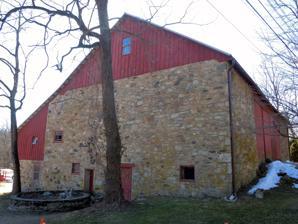
Building: Rice–Pennebecker Farm
Country: United States of America
Year built: 1832
United States historic place Rice–Pennebecker Farm U.S. National Register of Historic Places U.S. Historic district Pennebecker barn, March 2011 Show map of Pennsylvania Show map of the United States Location Clover Mill Rd. near Chester Springs, West Pikeland Township, Pennsylvania Coordinates 40°06′07″N 75°35′59″W / 40.10194°N 75.59972°W / 40.10194; -75.59972 Area 42 acres (17 ha) Built c. 1767, 1831-1832, c. 1870, 1960 Built by Rice, Zachariah; Et al. Architectural style Georgian NRHP reference No. 86001765 Added to NRHP August 21, 1986 The Rice–Pennebecker Farm , also known as the Fox Meadow Farm, is an historic farm and national historic district that is located in West Pikeland Township , Chester County, Pennsylvania . It was added to the National Register of Historic Places in 1986. History and architectural features The farm has four contributing buildings and one contributing structure, including the main house, a wagon shed, a stone barn, corn crib , and a storage building. The main house was created in four sections; the earliest dates to 1767, with additions and modifications made between 1831 and 1832, c. 1870 and 1960. The oldest section forms the rear wing. The 1831-1832 addition is the main part that is a two-story, five-bay, stone structure that was designed in the Georgian style. It was added to the National Register of Historic Places in 1986. References